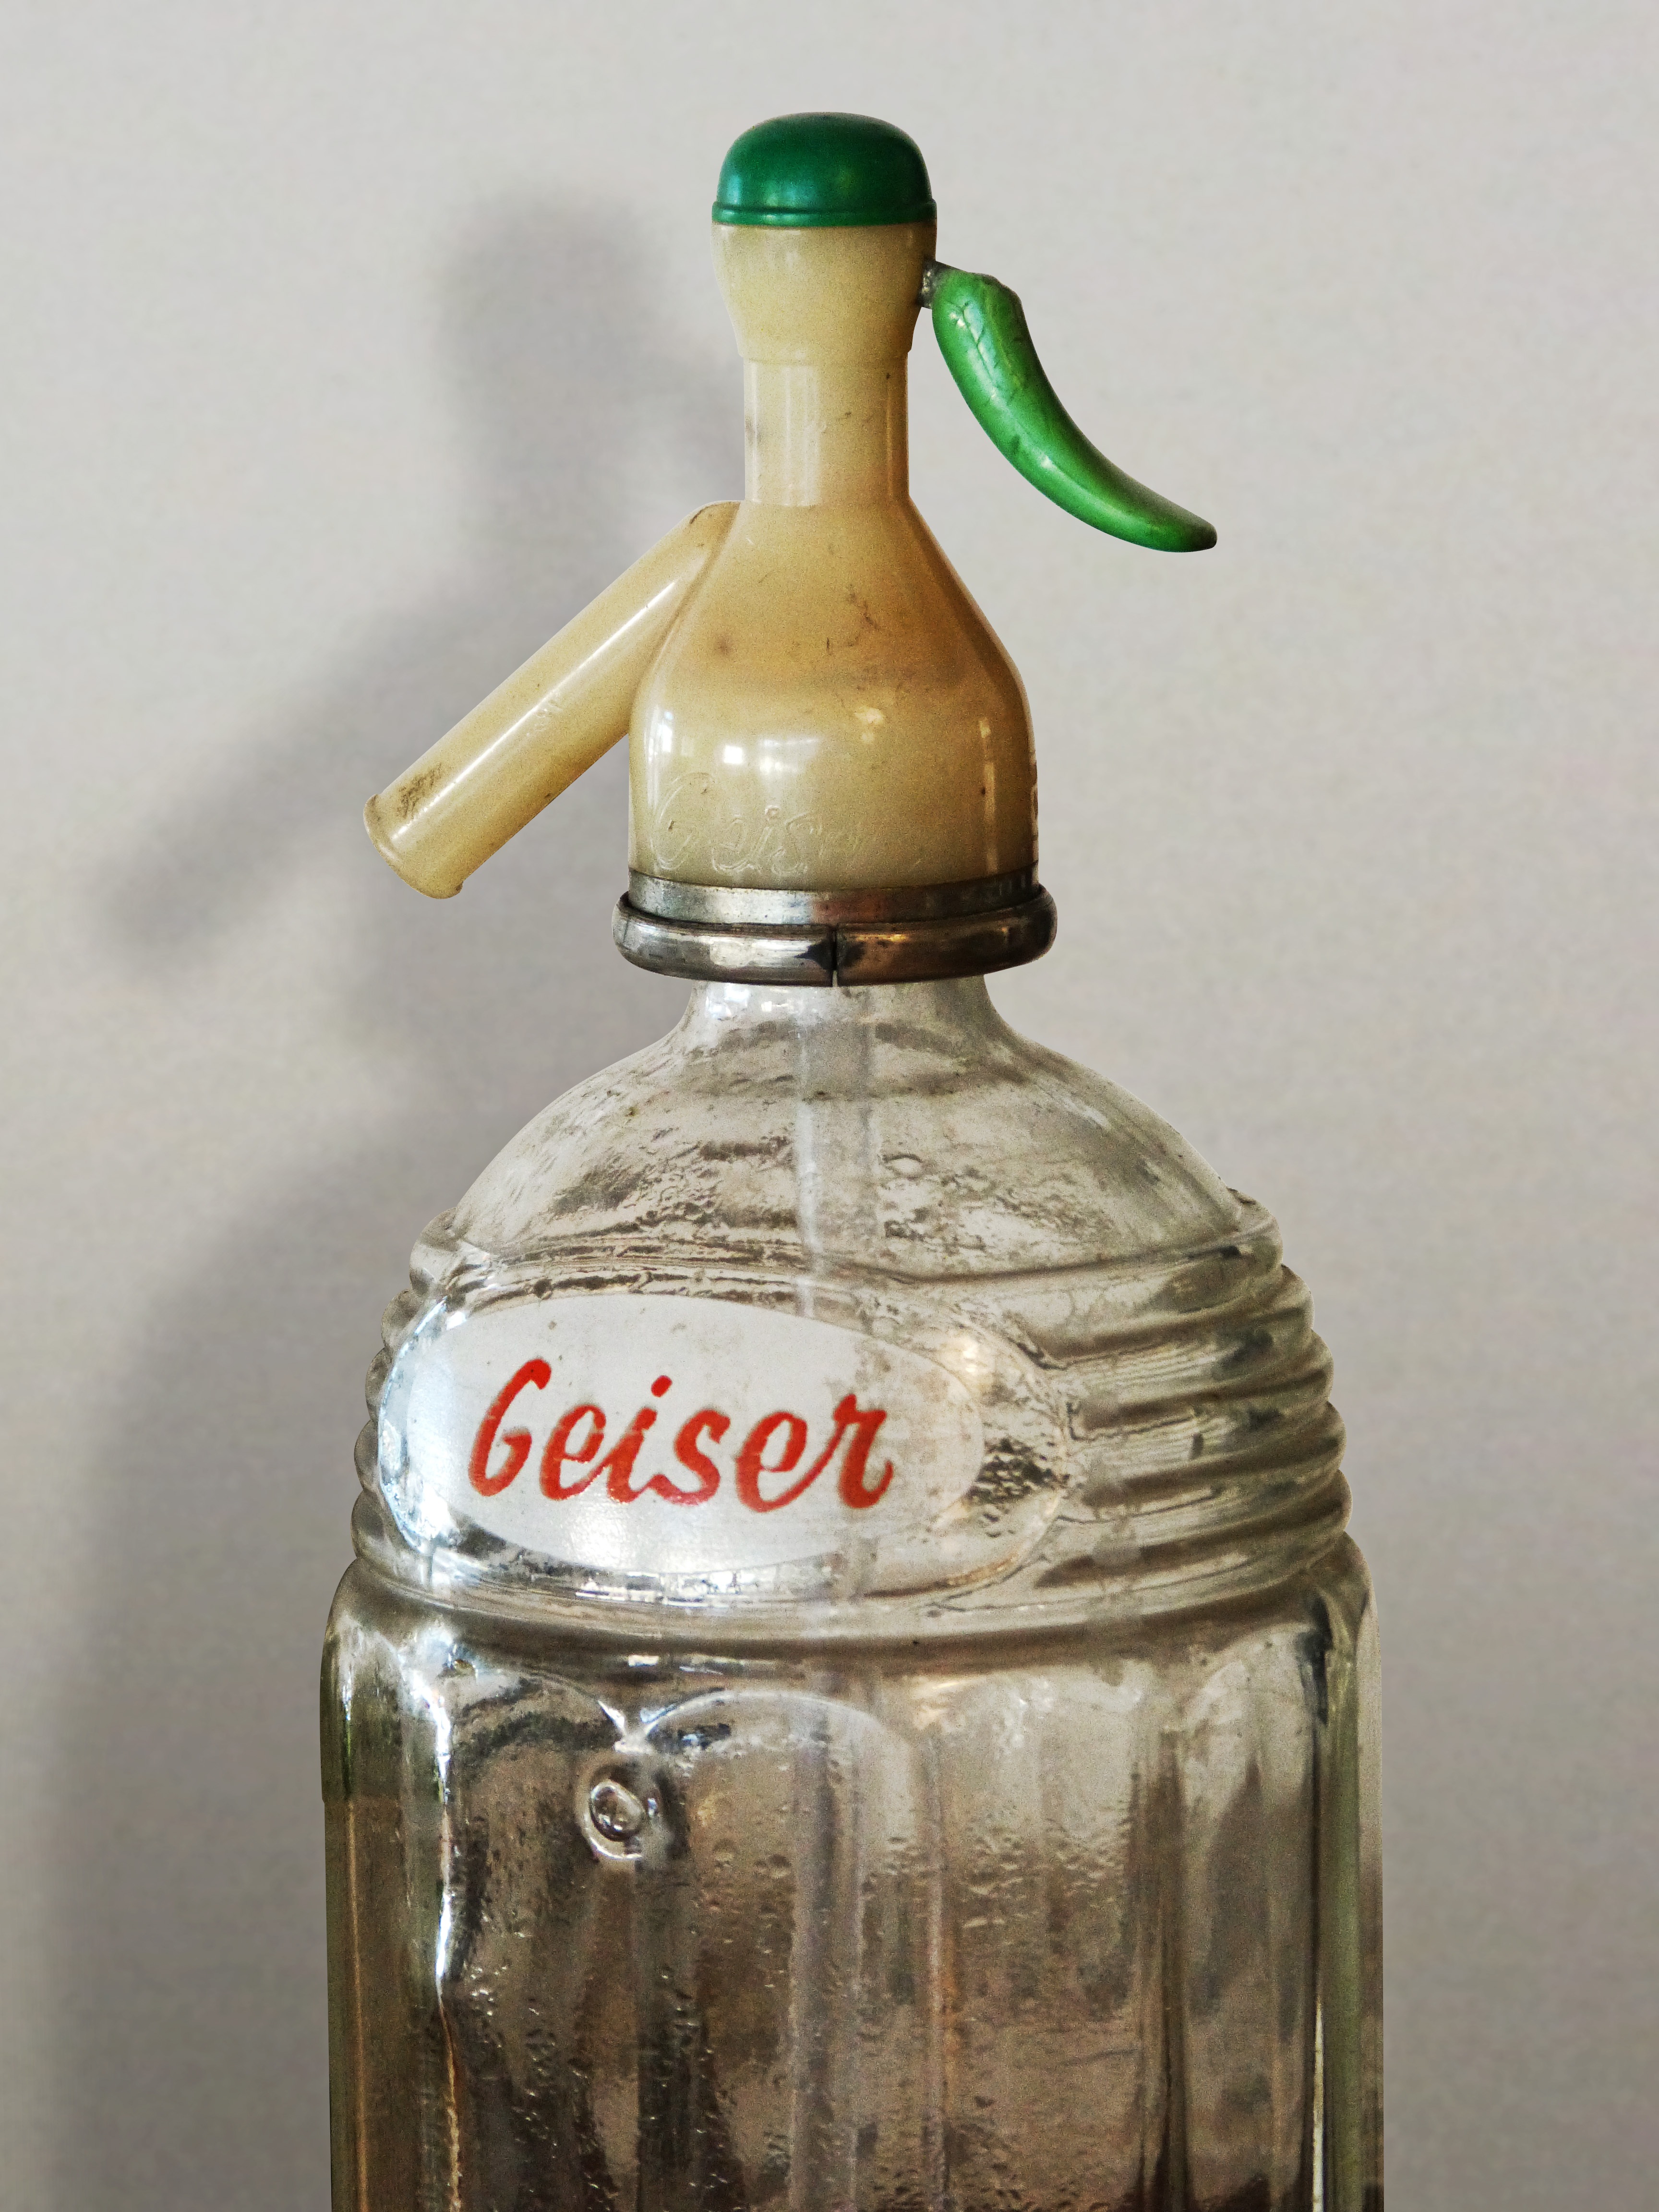
vintage, old, advertising, drink, bottle, wine bottle, glass bottle, beer bottle, geyser, liqueur, siphon, distilled beverage, drinkware